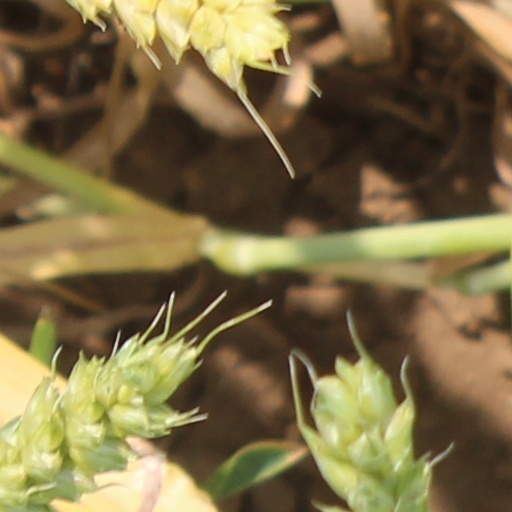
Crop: wheat